Oliver Roup

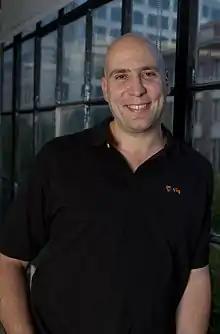

Oliver Roup is an entrepreneur and computer scientist originally from Toronto, Ontario, Canada. Roup is the founder and CEO of the content monetization service VigLink.